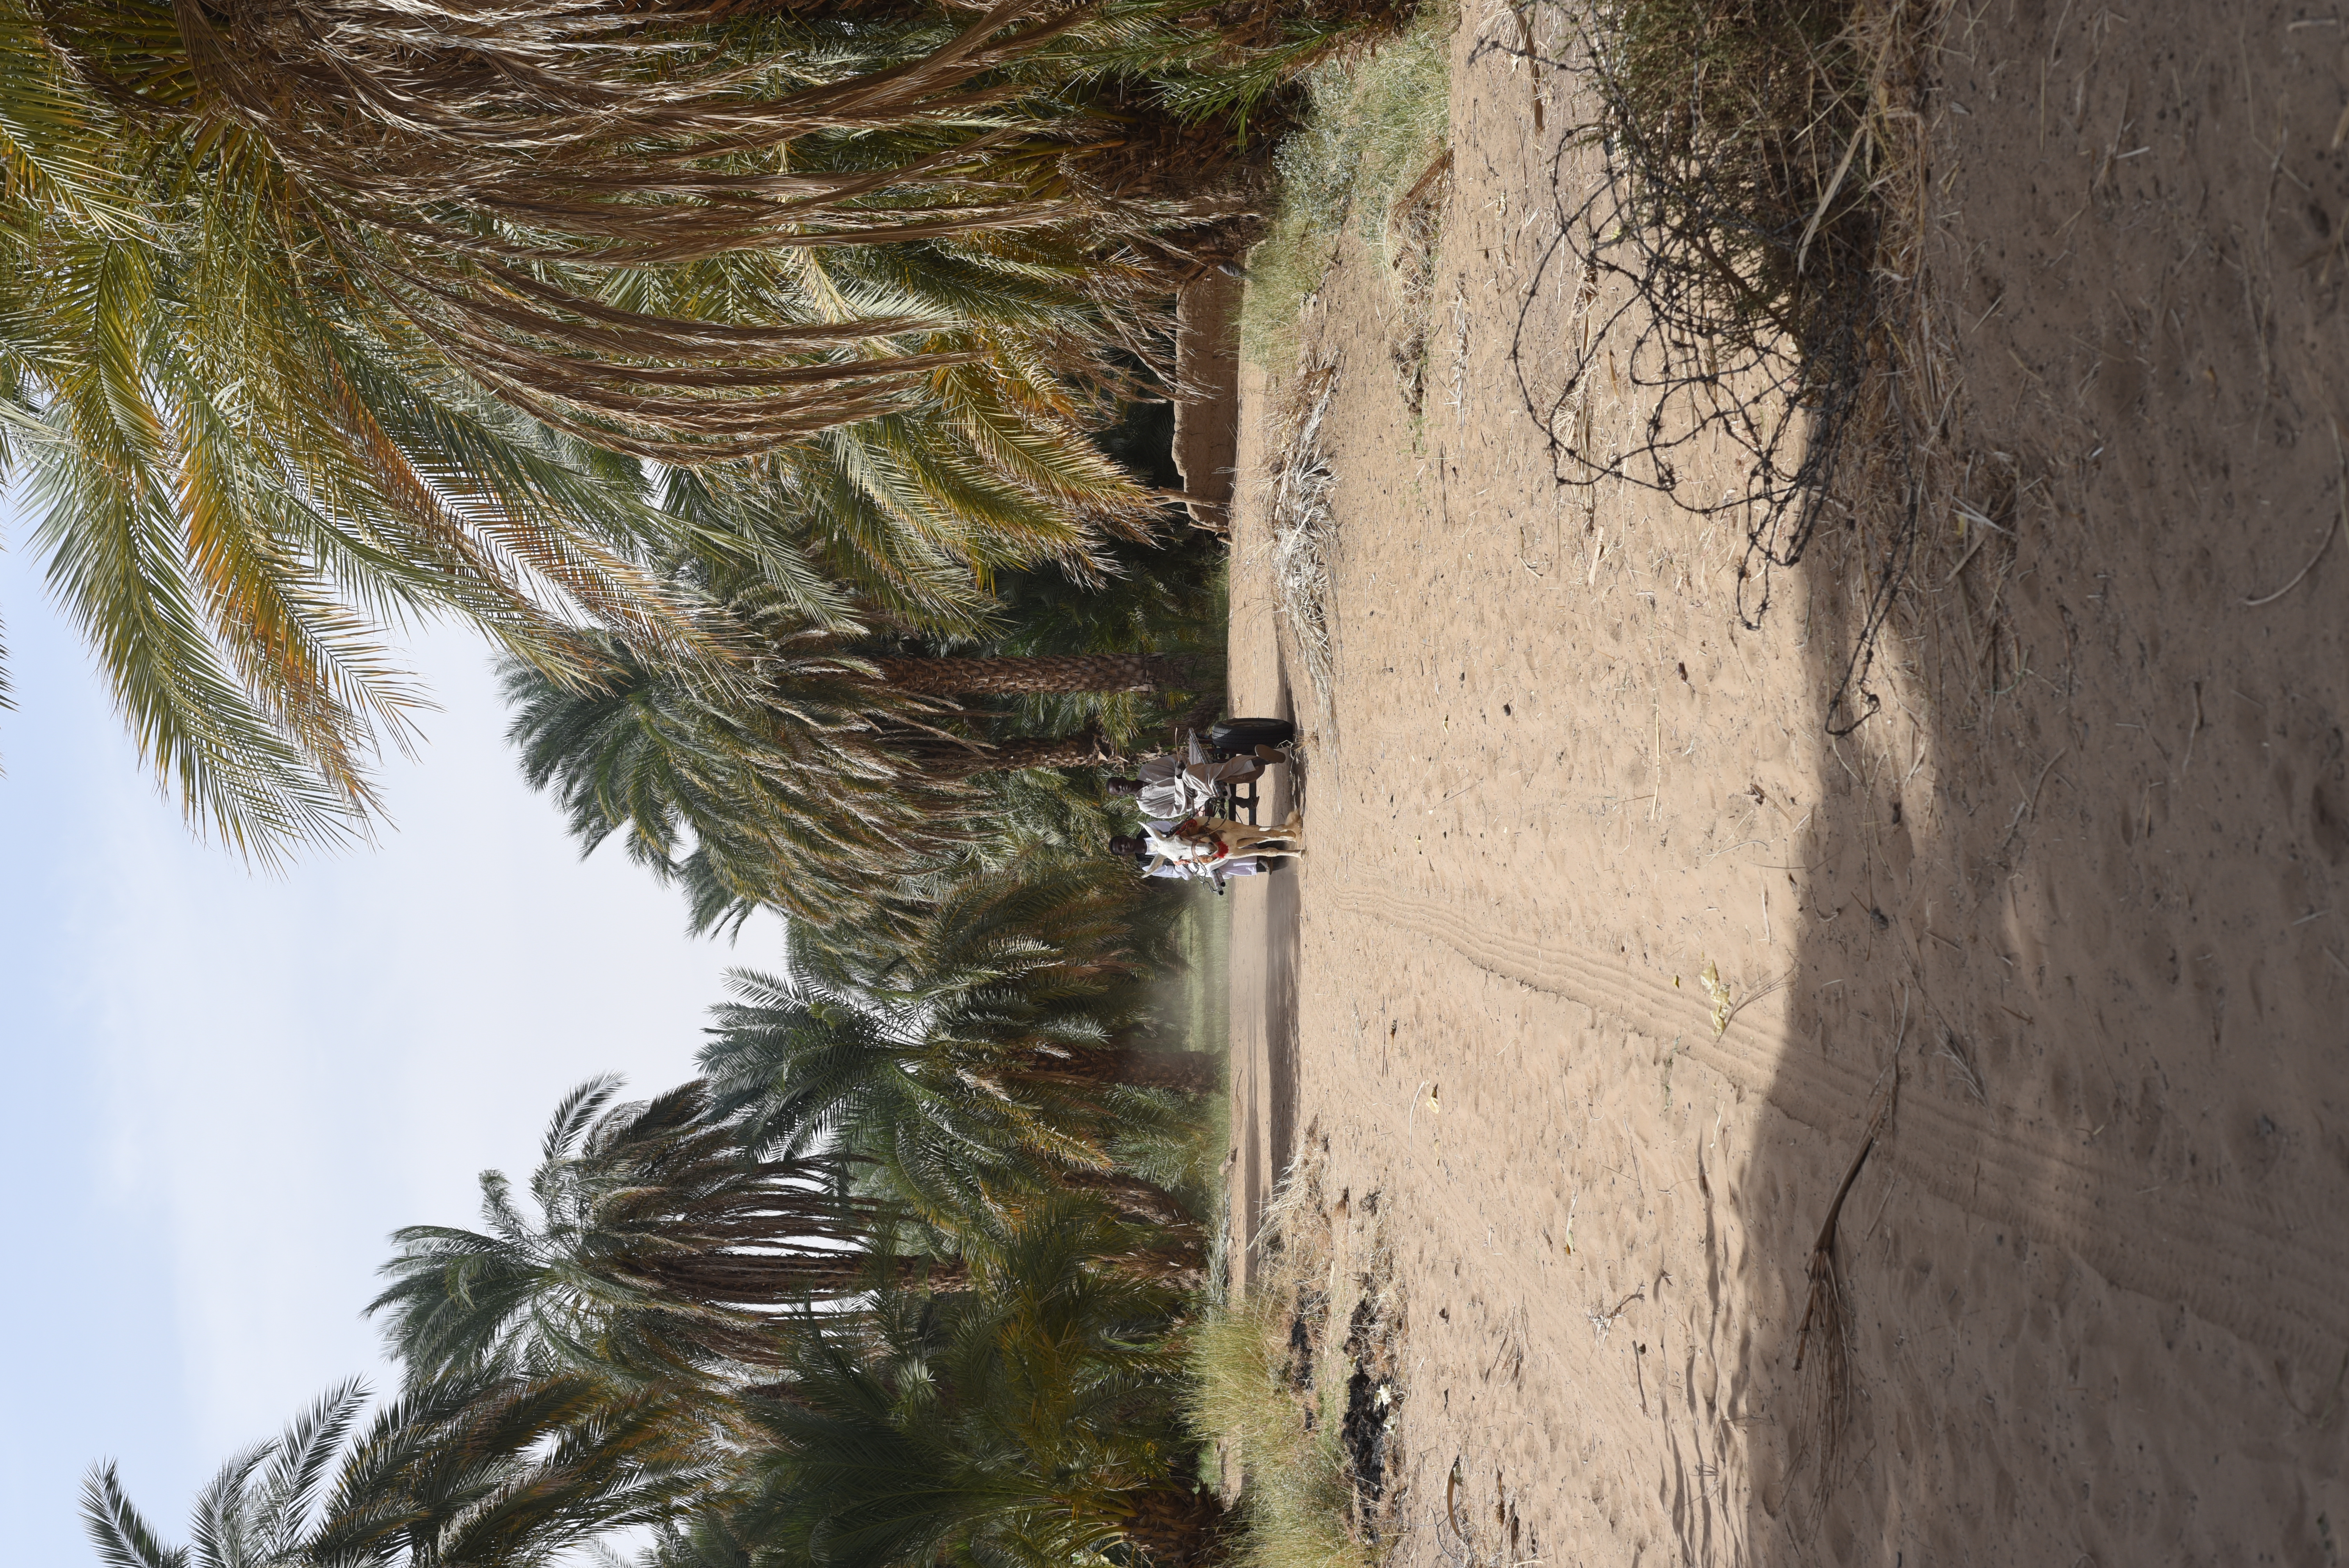
الوصف بالفصحى: عربة حمار تسير داخل أرض زراعية في الشمالية.
الوصف بالعامية السودانية: حمار كارو ماشي جوا أرض مزروعة في الشمالية.
التصنيف: Transportation
التصنيف الفرعي: Animal transport